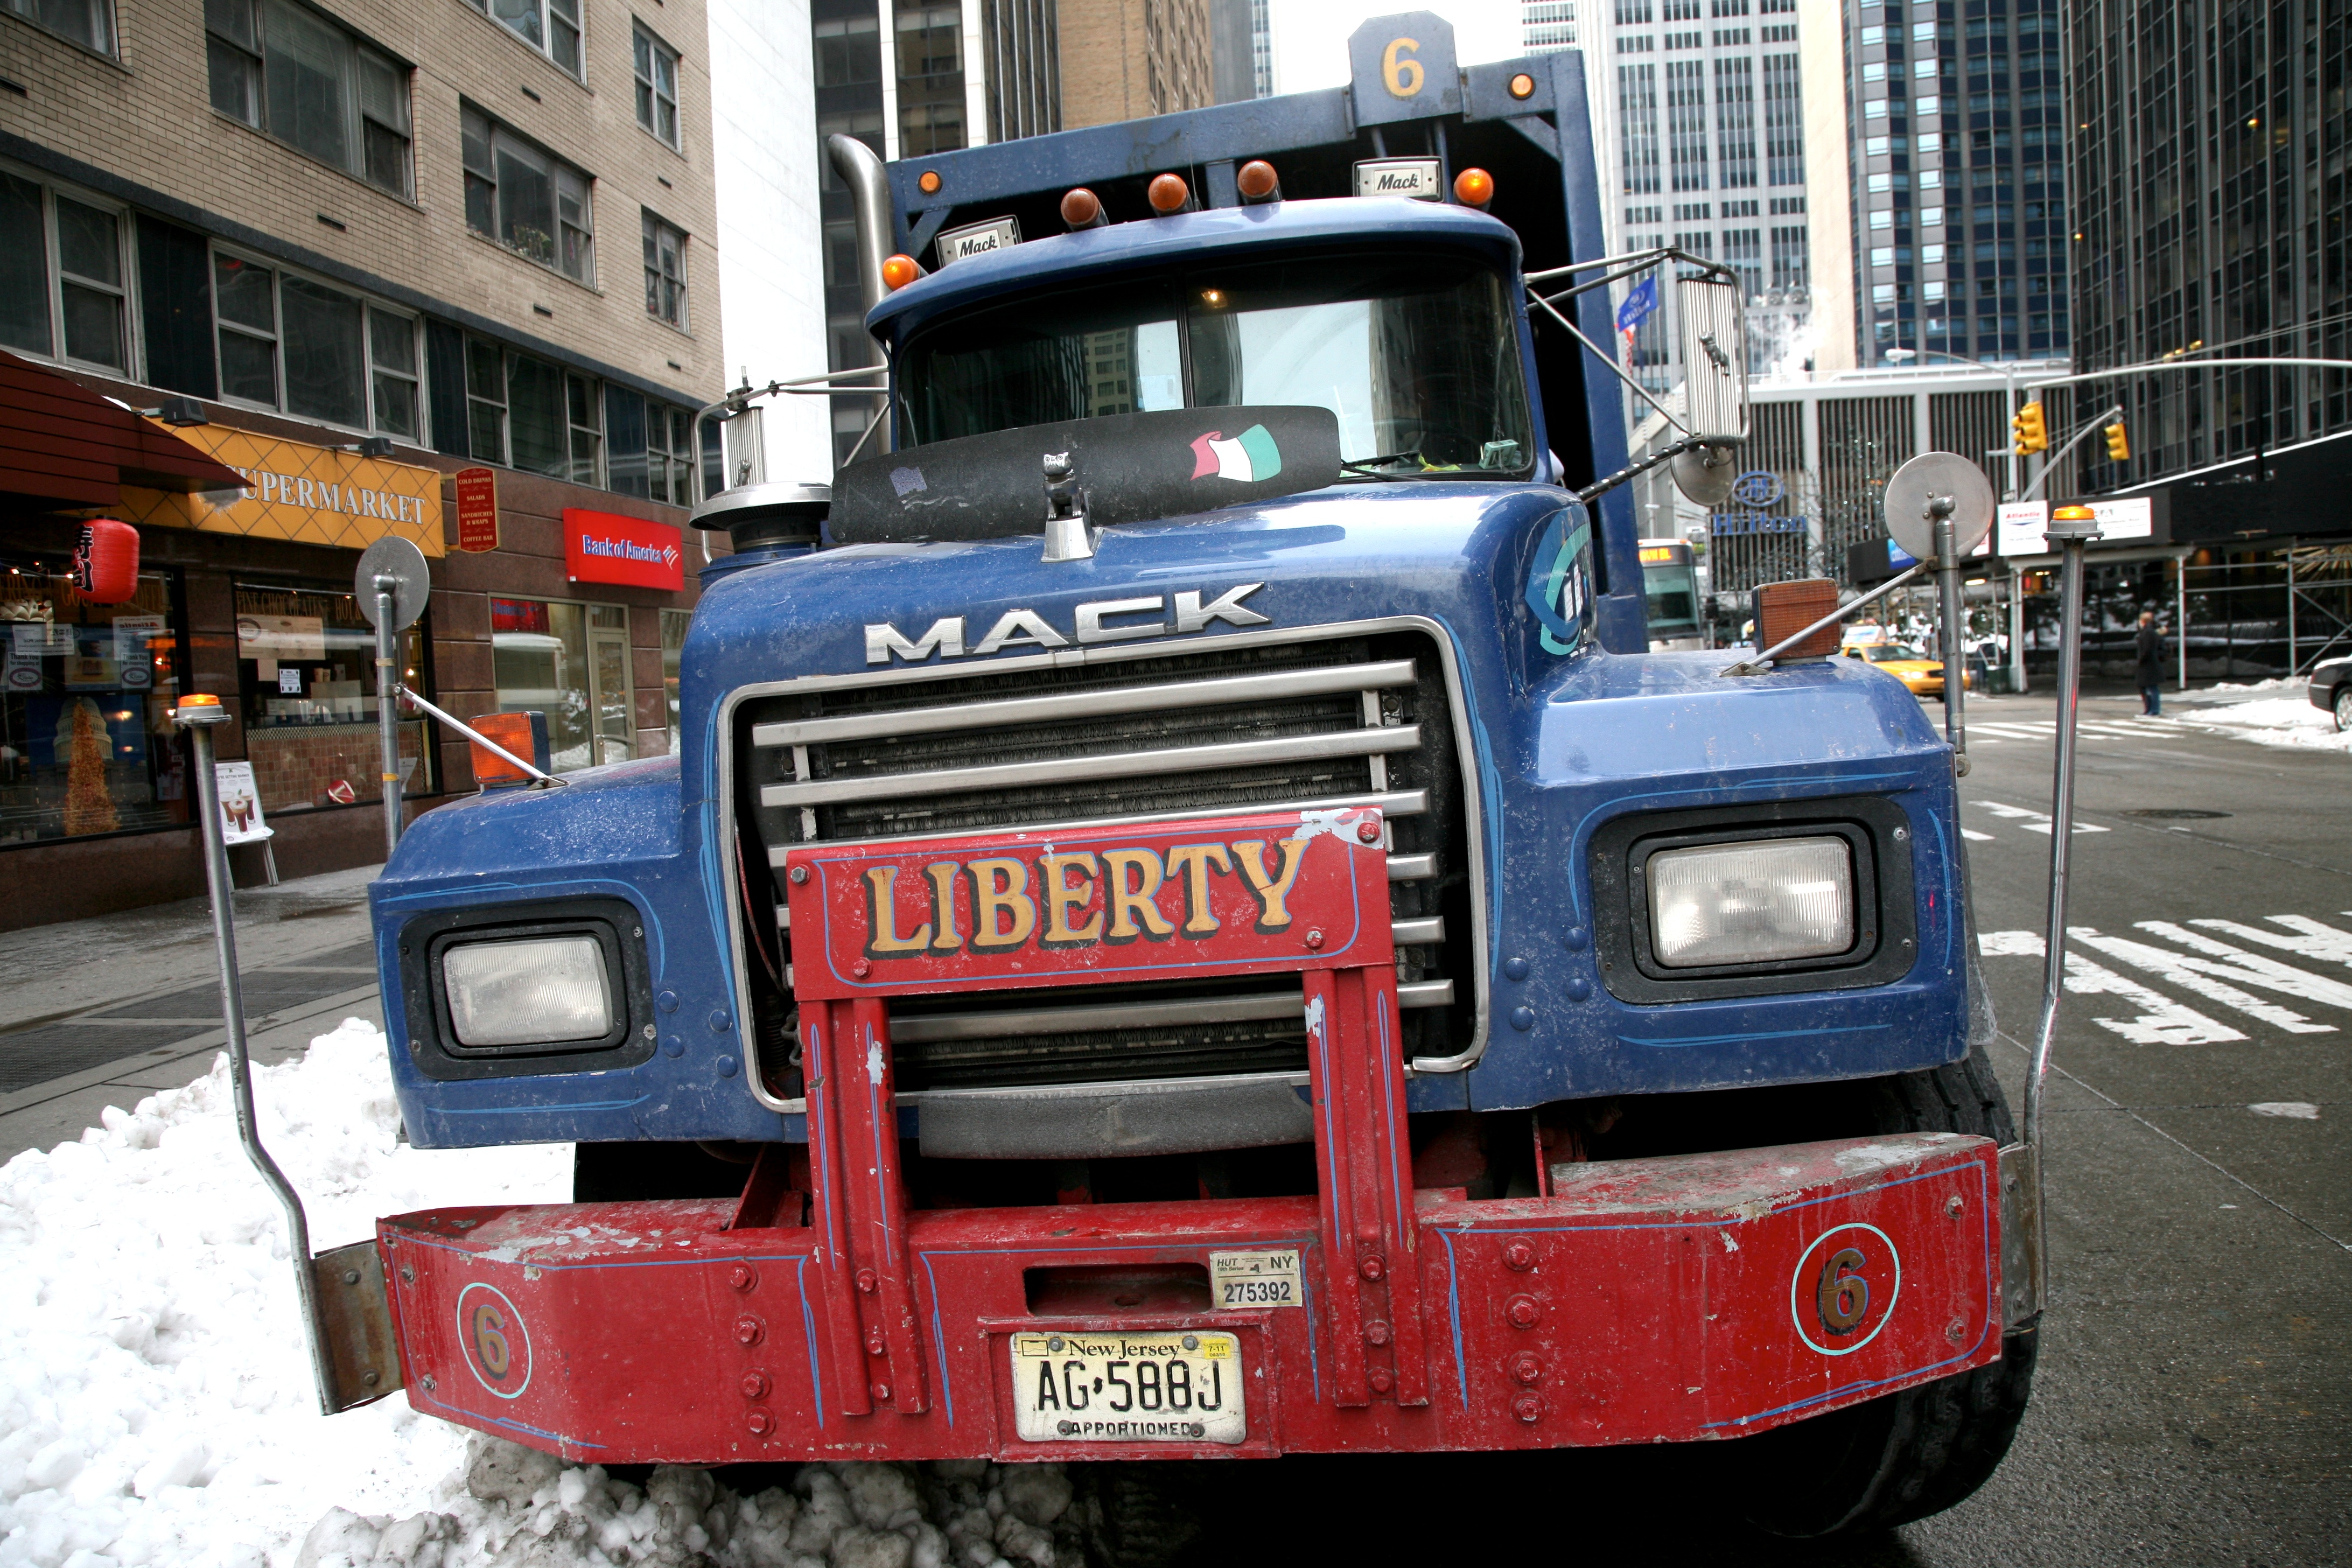
car, manhattan, transport, truck, vehicle, nyc, motor vehicle, newyork, newyorkcity, ny, liberty, camion, mack, midtown, midtownwest, commercial vehicle, land vehicle